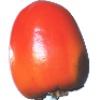
Label: Kaki 1